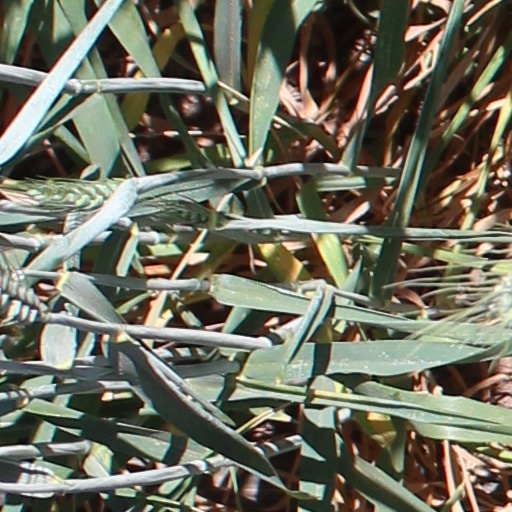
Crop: wheat